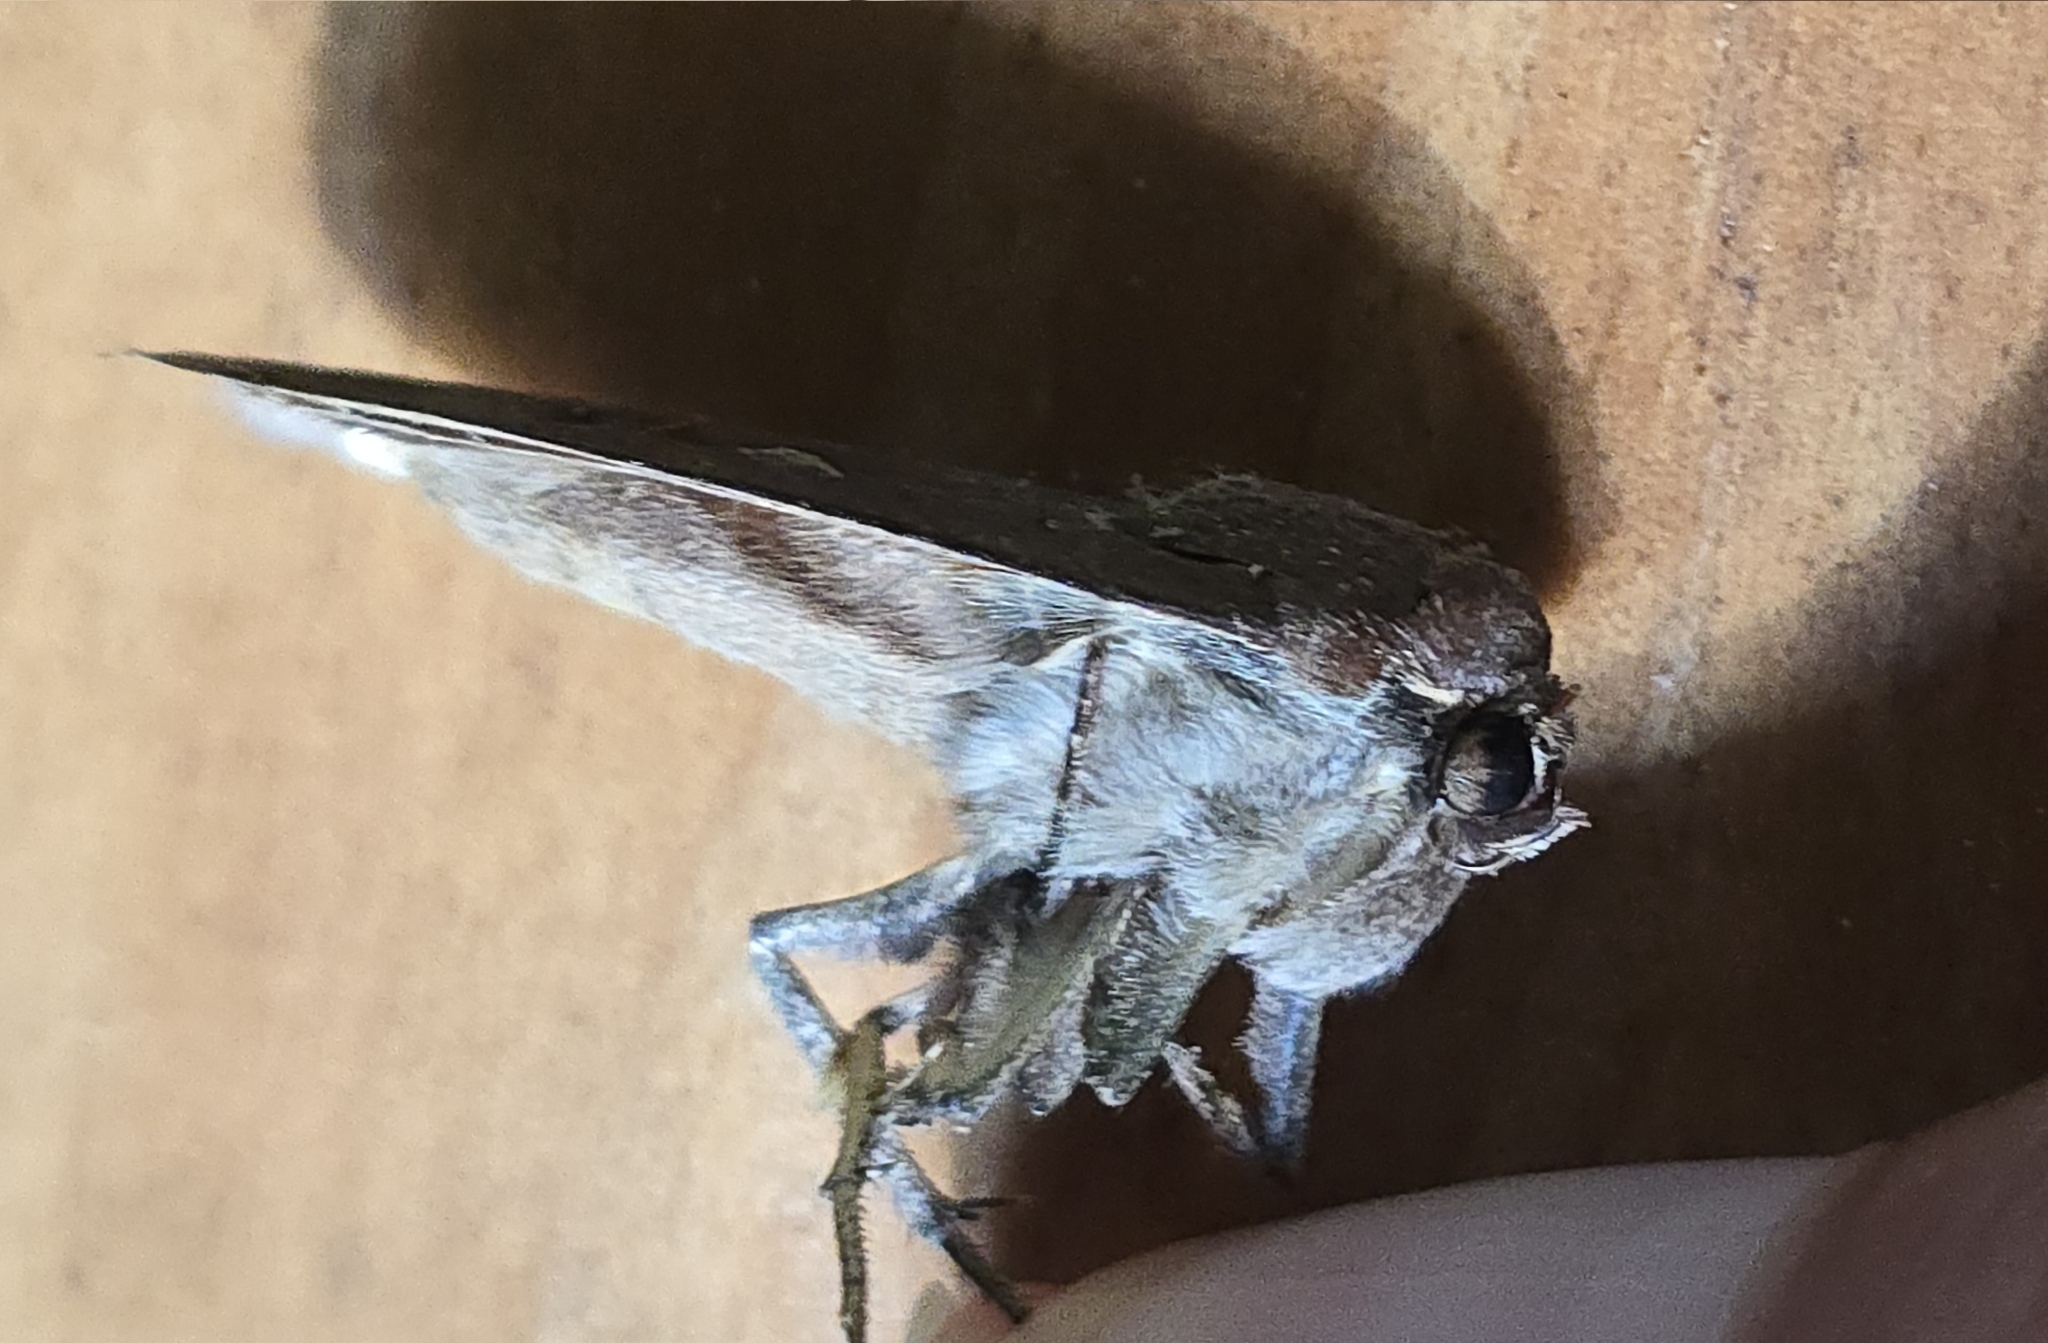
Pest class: cutworms